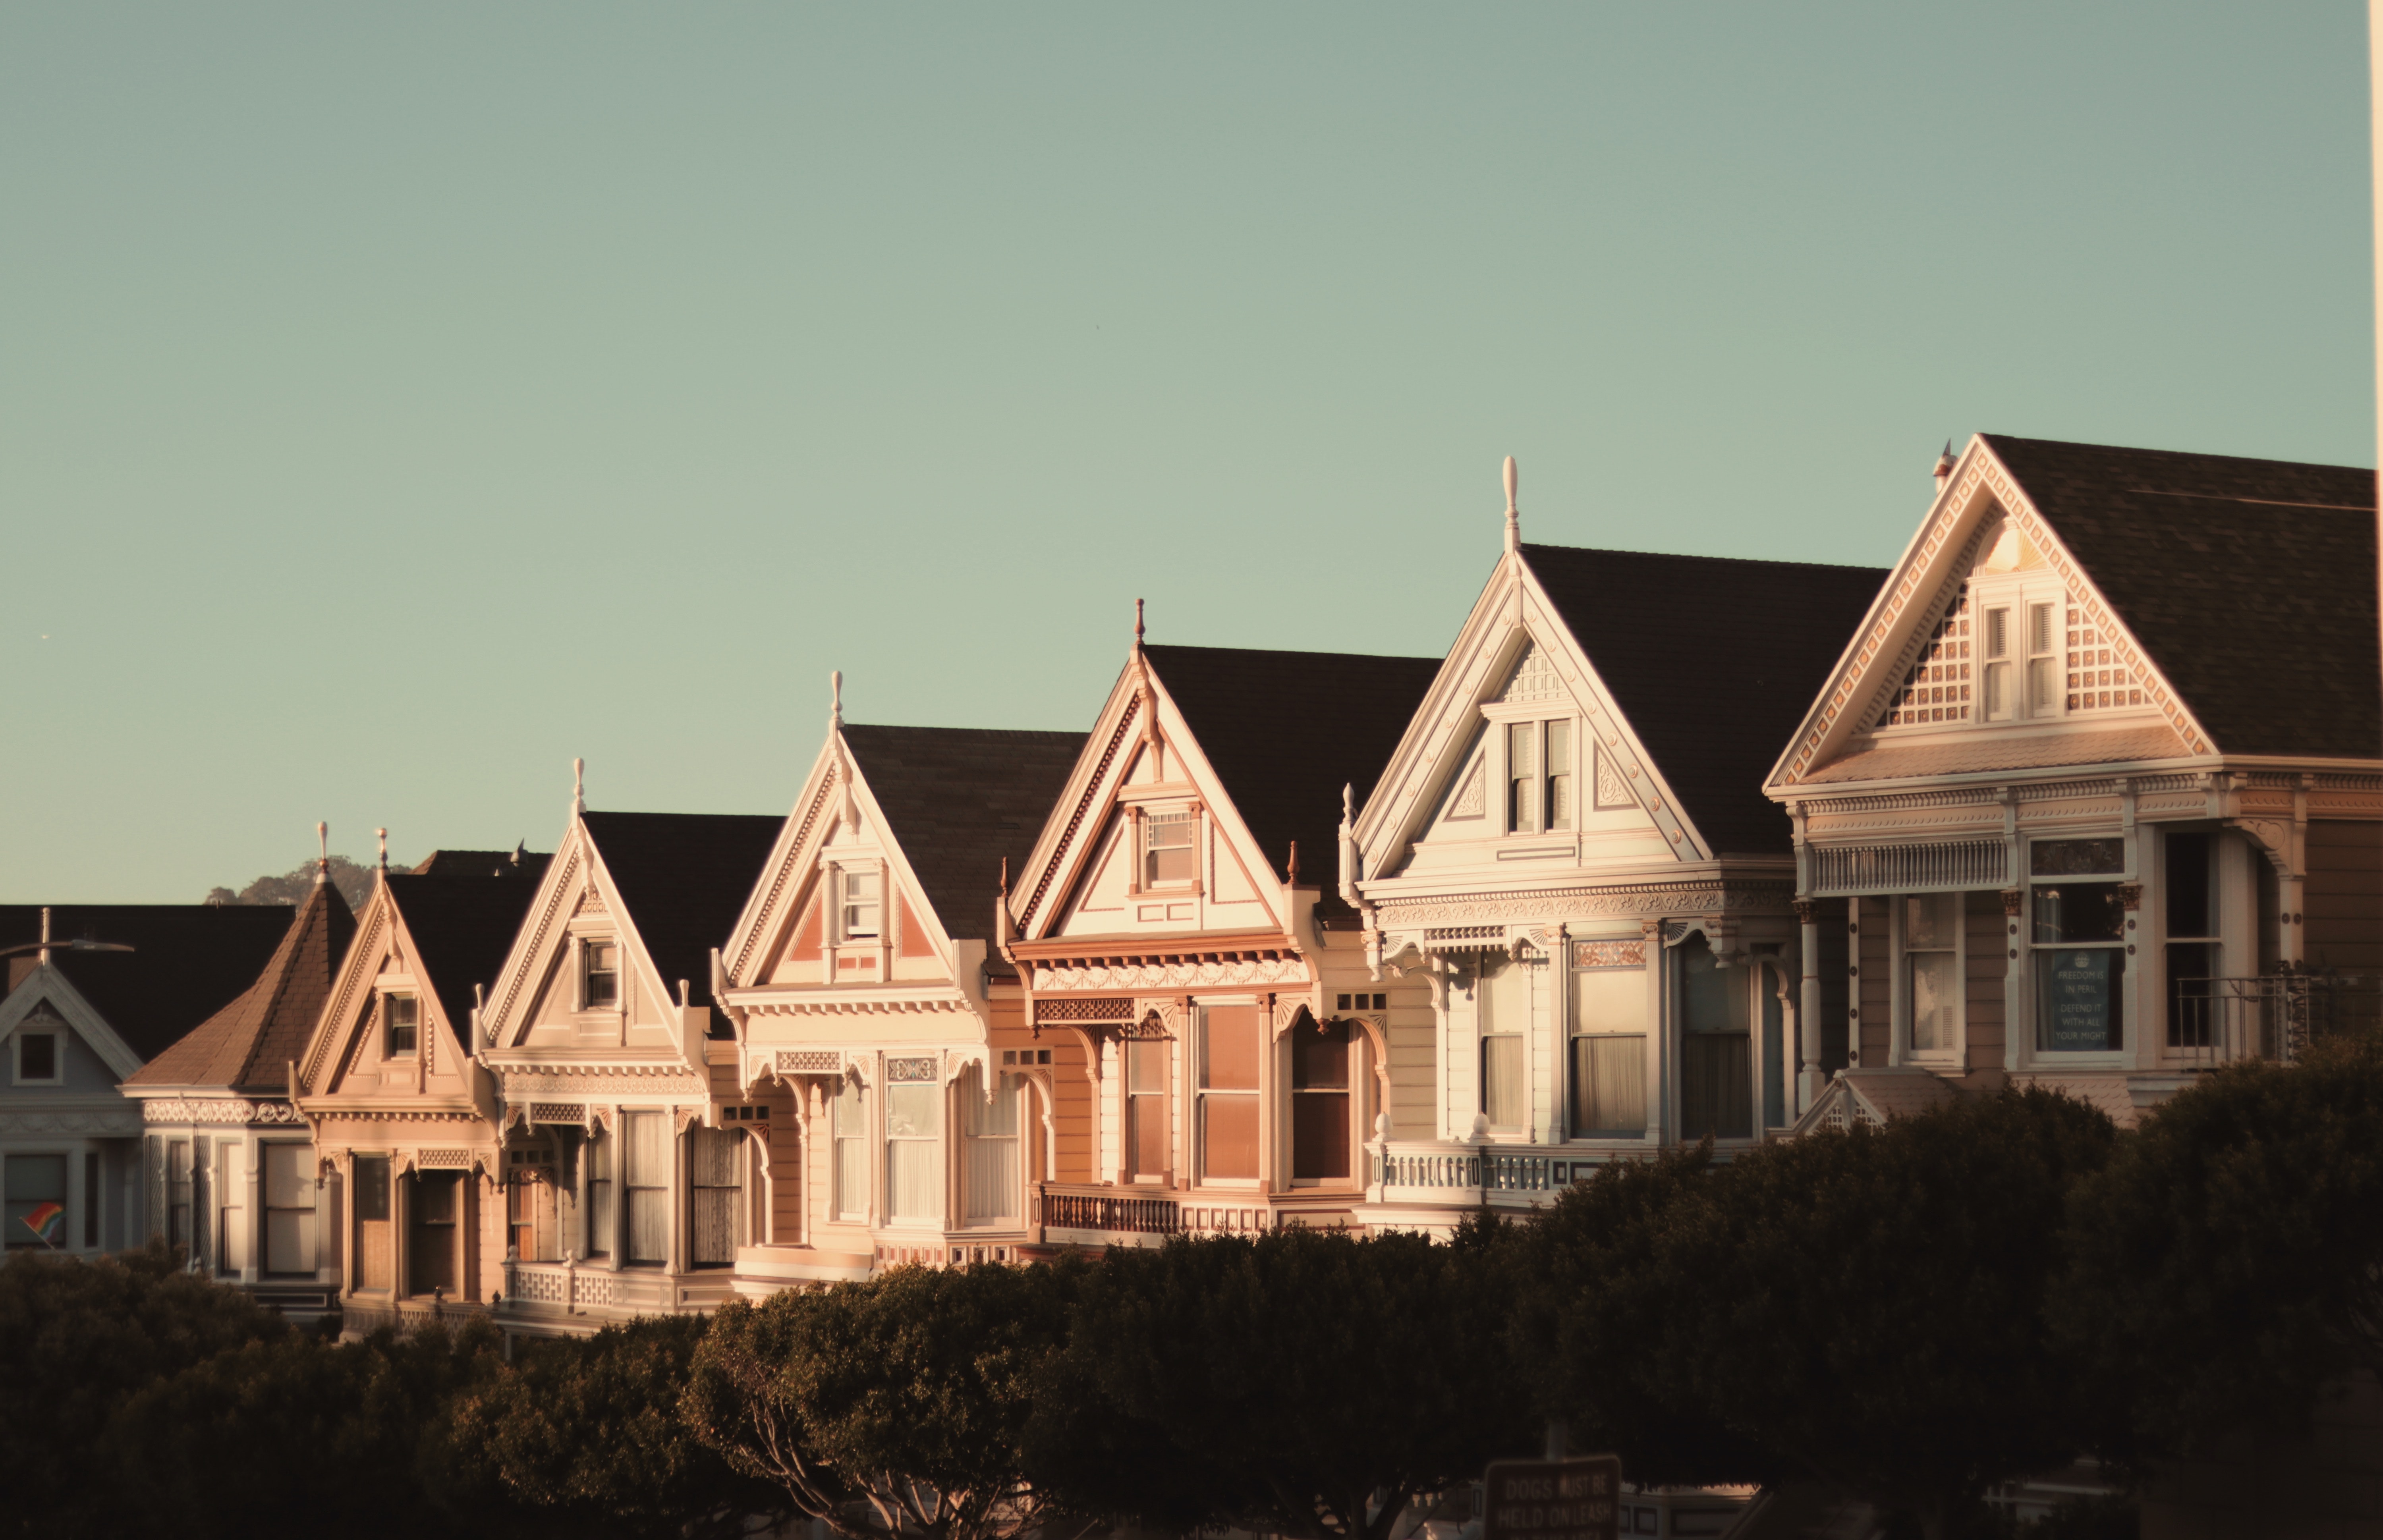
home, house, sky, roof, architecture, building, morning, atmosphere, residential area, mansion, estate, photography, cloud, suburb, window, facade, city, evening, vacation